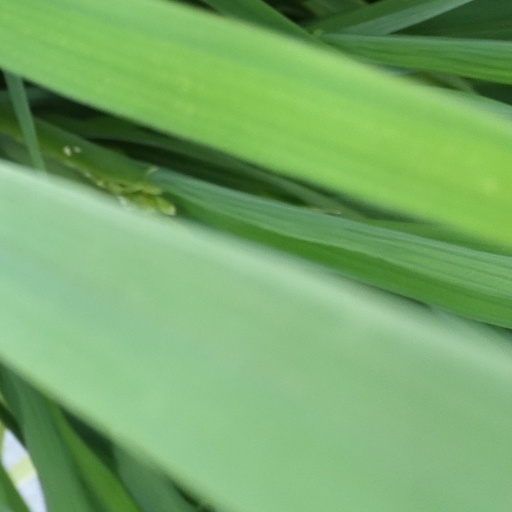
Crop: rice